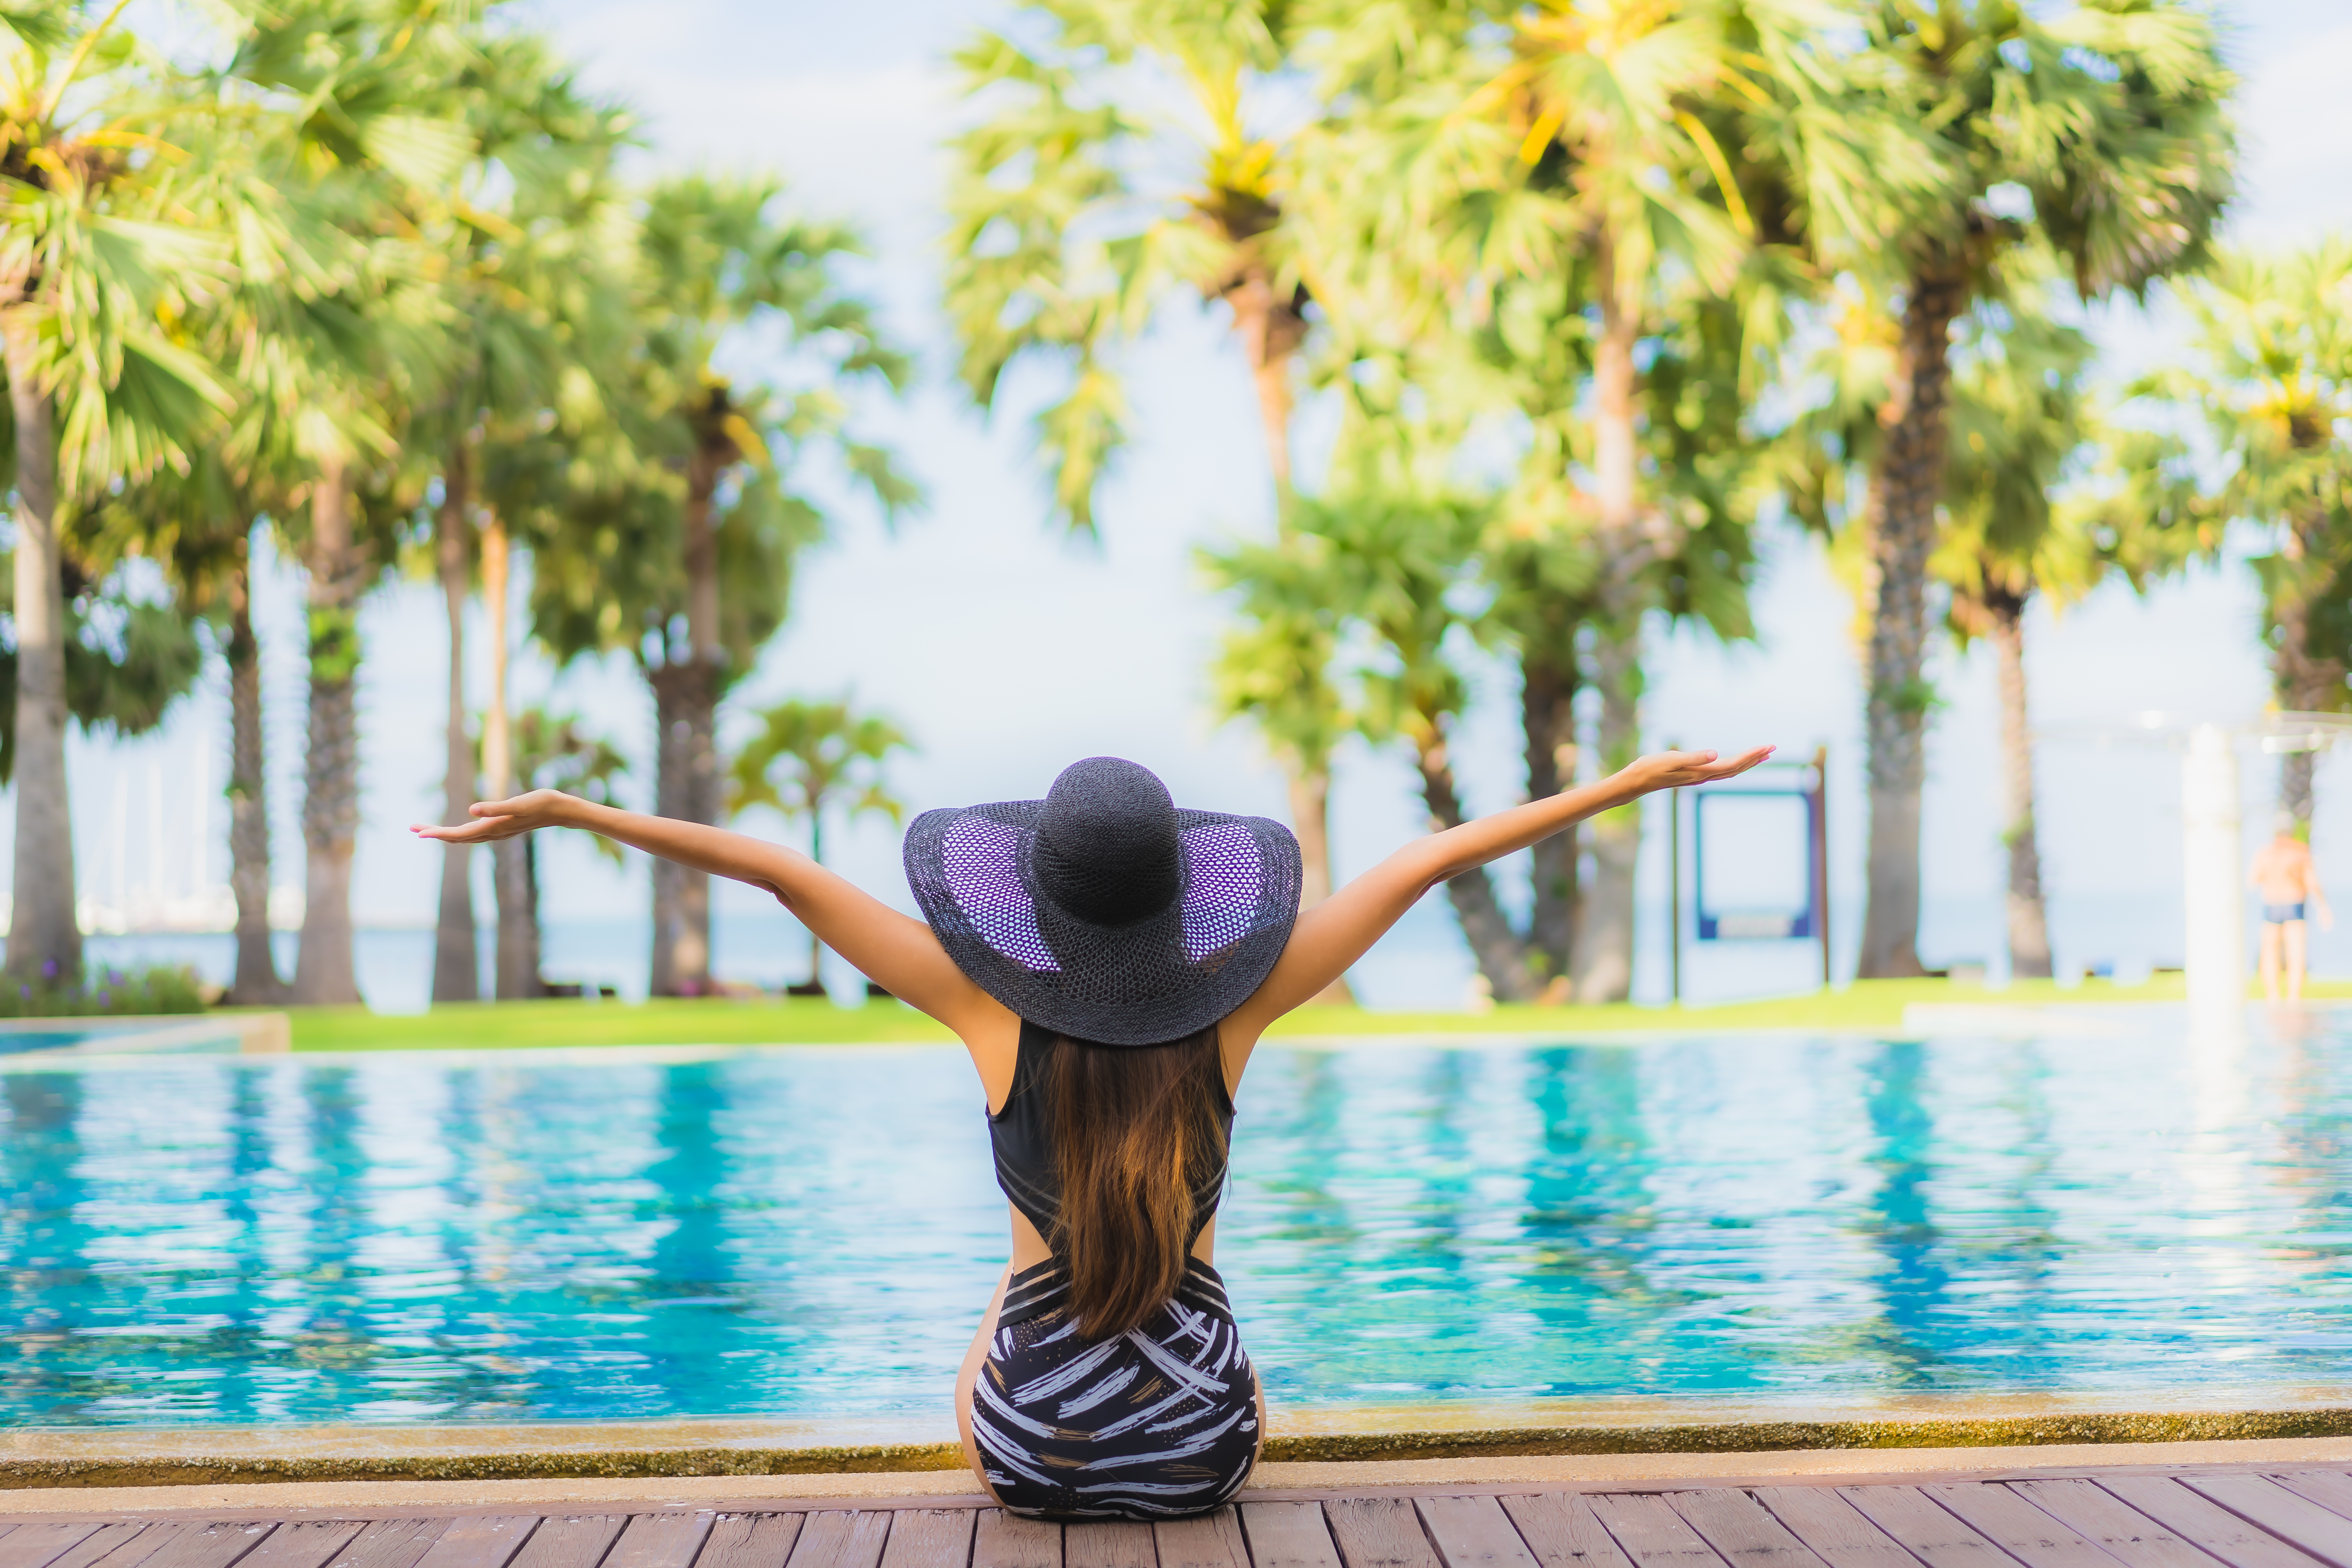
asia, asian, beach, beautiful, beauty, bikini, blue, body, enjoy, enjoyment, female, girl, happy, hat, holiday, hotel, leisure, lifestyle, ocean, people, pool, portrait, relax, relaxation, resort, sea, sexy, spa, summer, sun, sunny, swimming, tan, travel, vacation, water, woman, young, swimming pool, fun, sky, tree, arm, palm tree, leg, photography, sunlight, recreation, arecales, plant, sitting, physical fitness, tropics